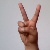
The image shows a hand gesture representing the letter 'V' in Indian Sign Language.